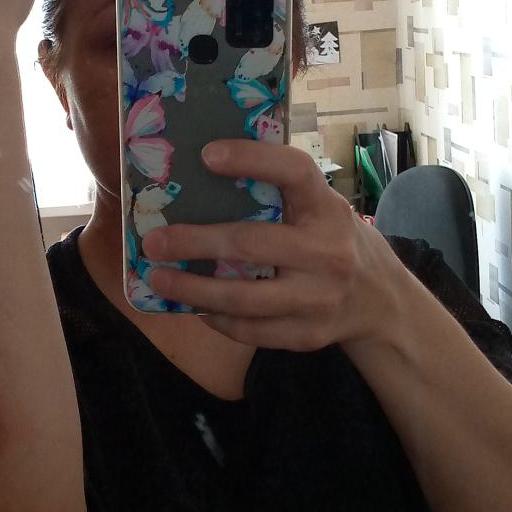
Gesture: no_gesture